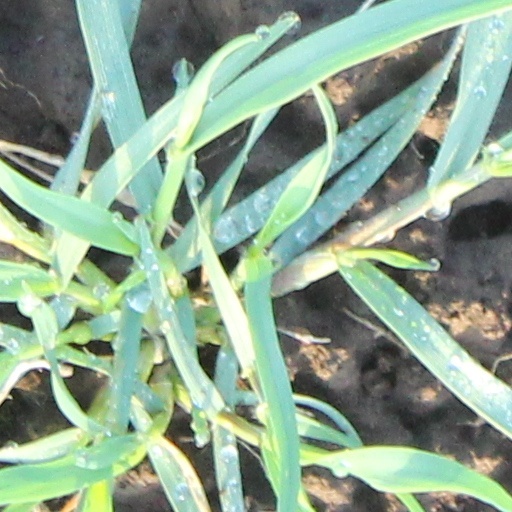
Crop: wheat